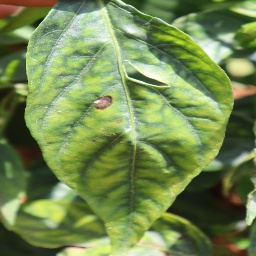
Label: cercospora